Main Suburban railway line

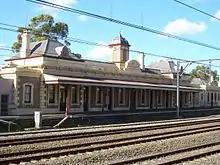
Former Petersham railway station on the Up Main. Replaced by a station on the local tracks.

The Main Suburban line between Redfern and Granville was the first railway line to be constructed in New South Wales. The first company to start rail transport in New South Wales was the Sydney Railway Company which was incorporated on 10 October 1849 with the aim of building a railway from Sydney to Parramatta. Capital was raised, shares were sold, and a route was surveyed. The first sod was turned by Mrs Keith Stewart (daughter of the Governor) at Cleveland Paddocks (an area between the southern end of the current Central station and Cleveland Street) on 20 May 1850.